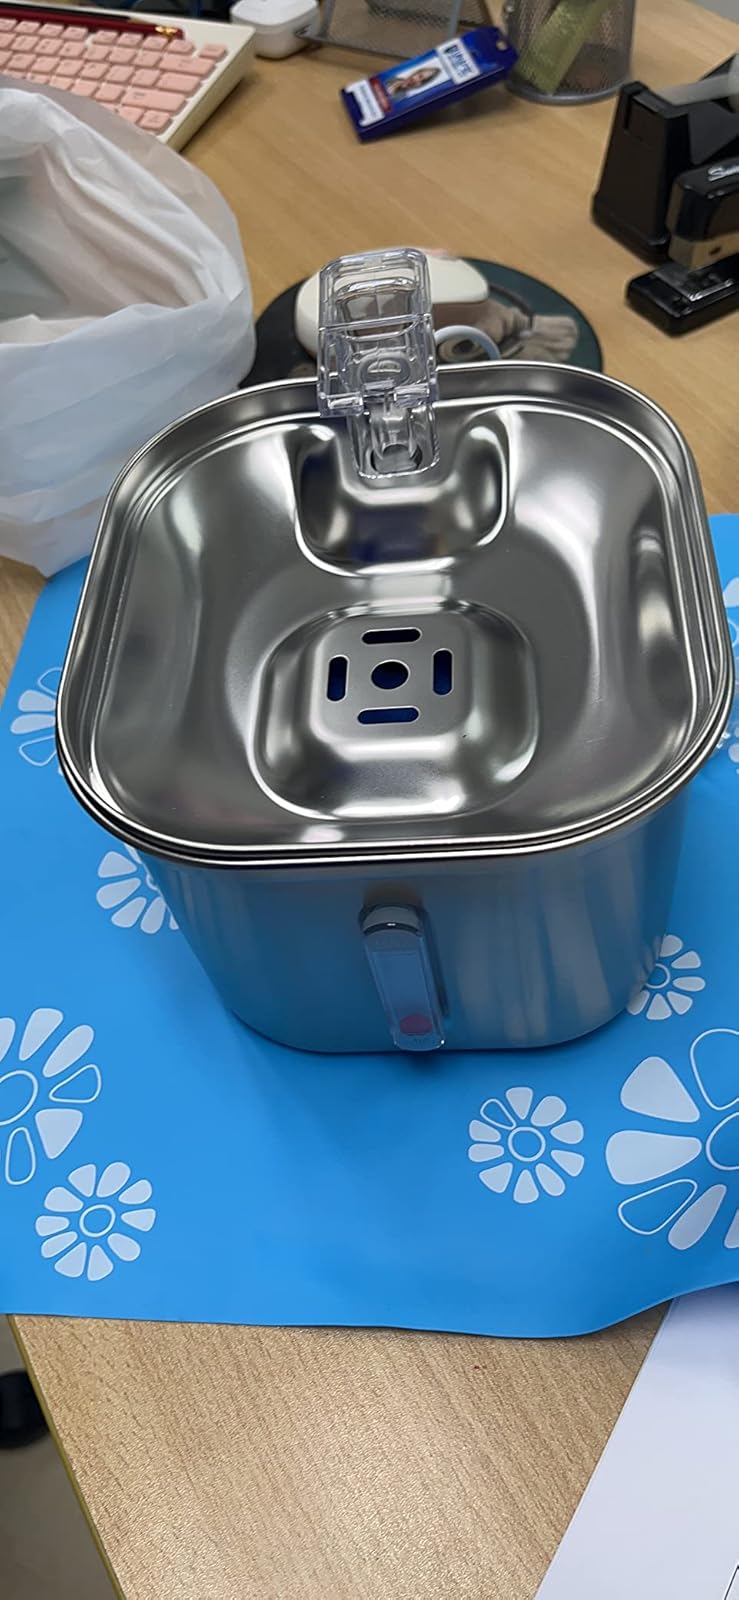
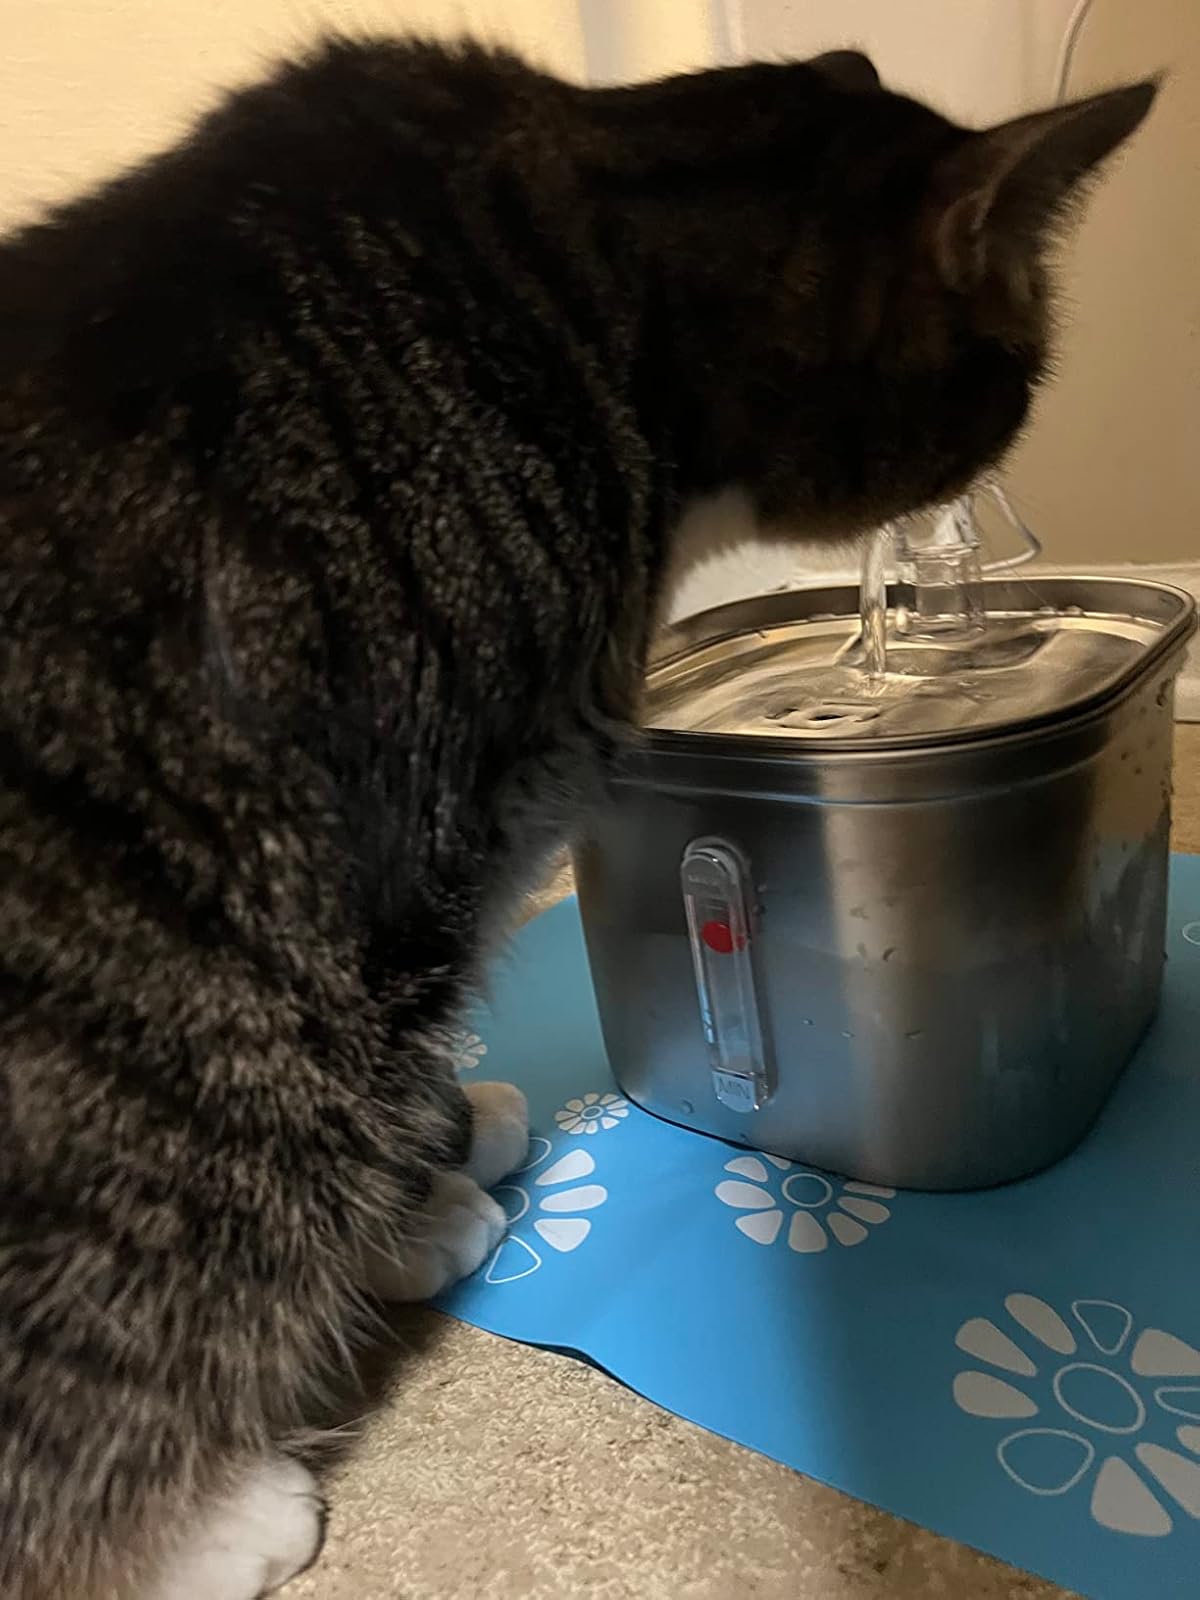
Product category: items_bowl
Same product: yes